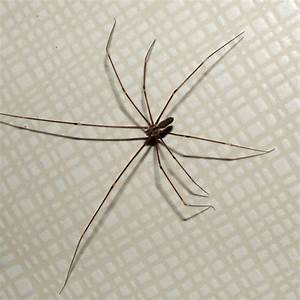
Label: ragno